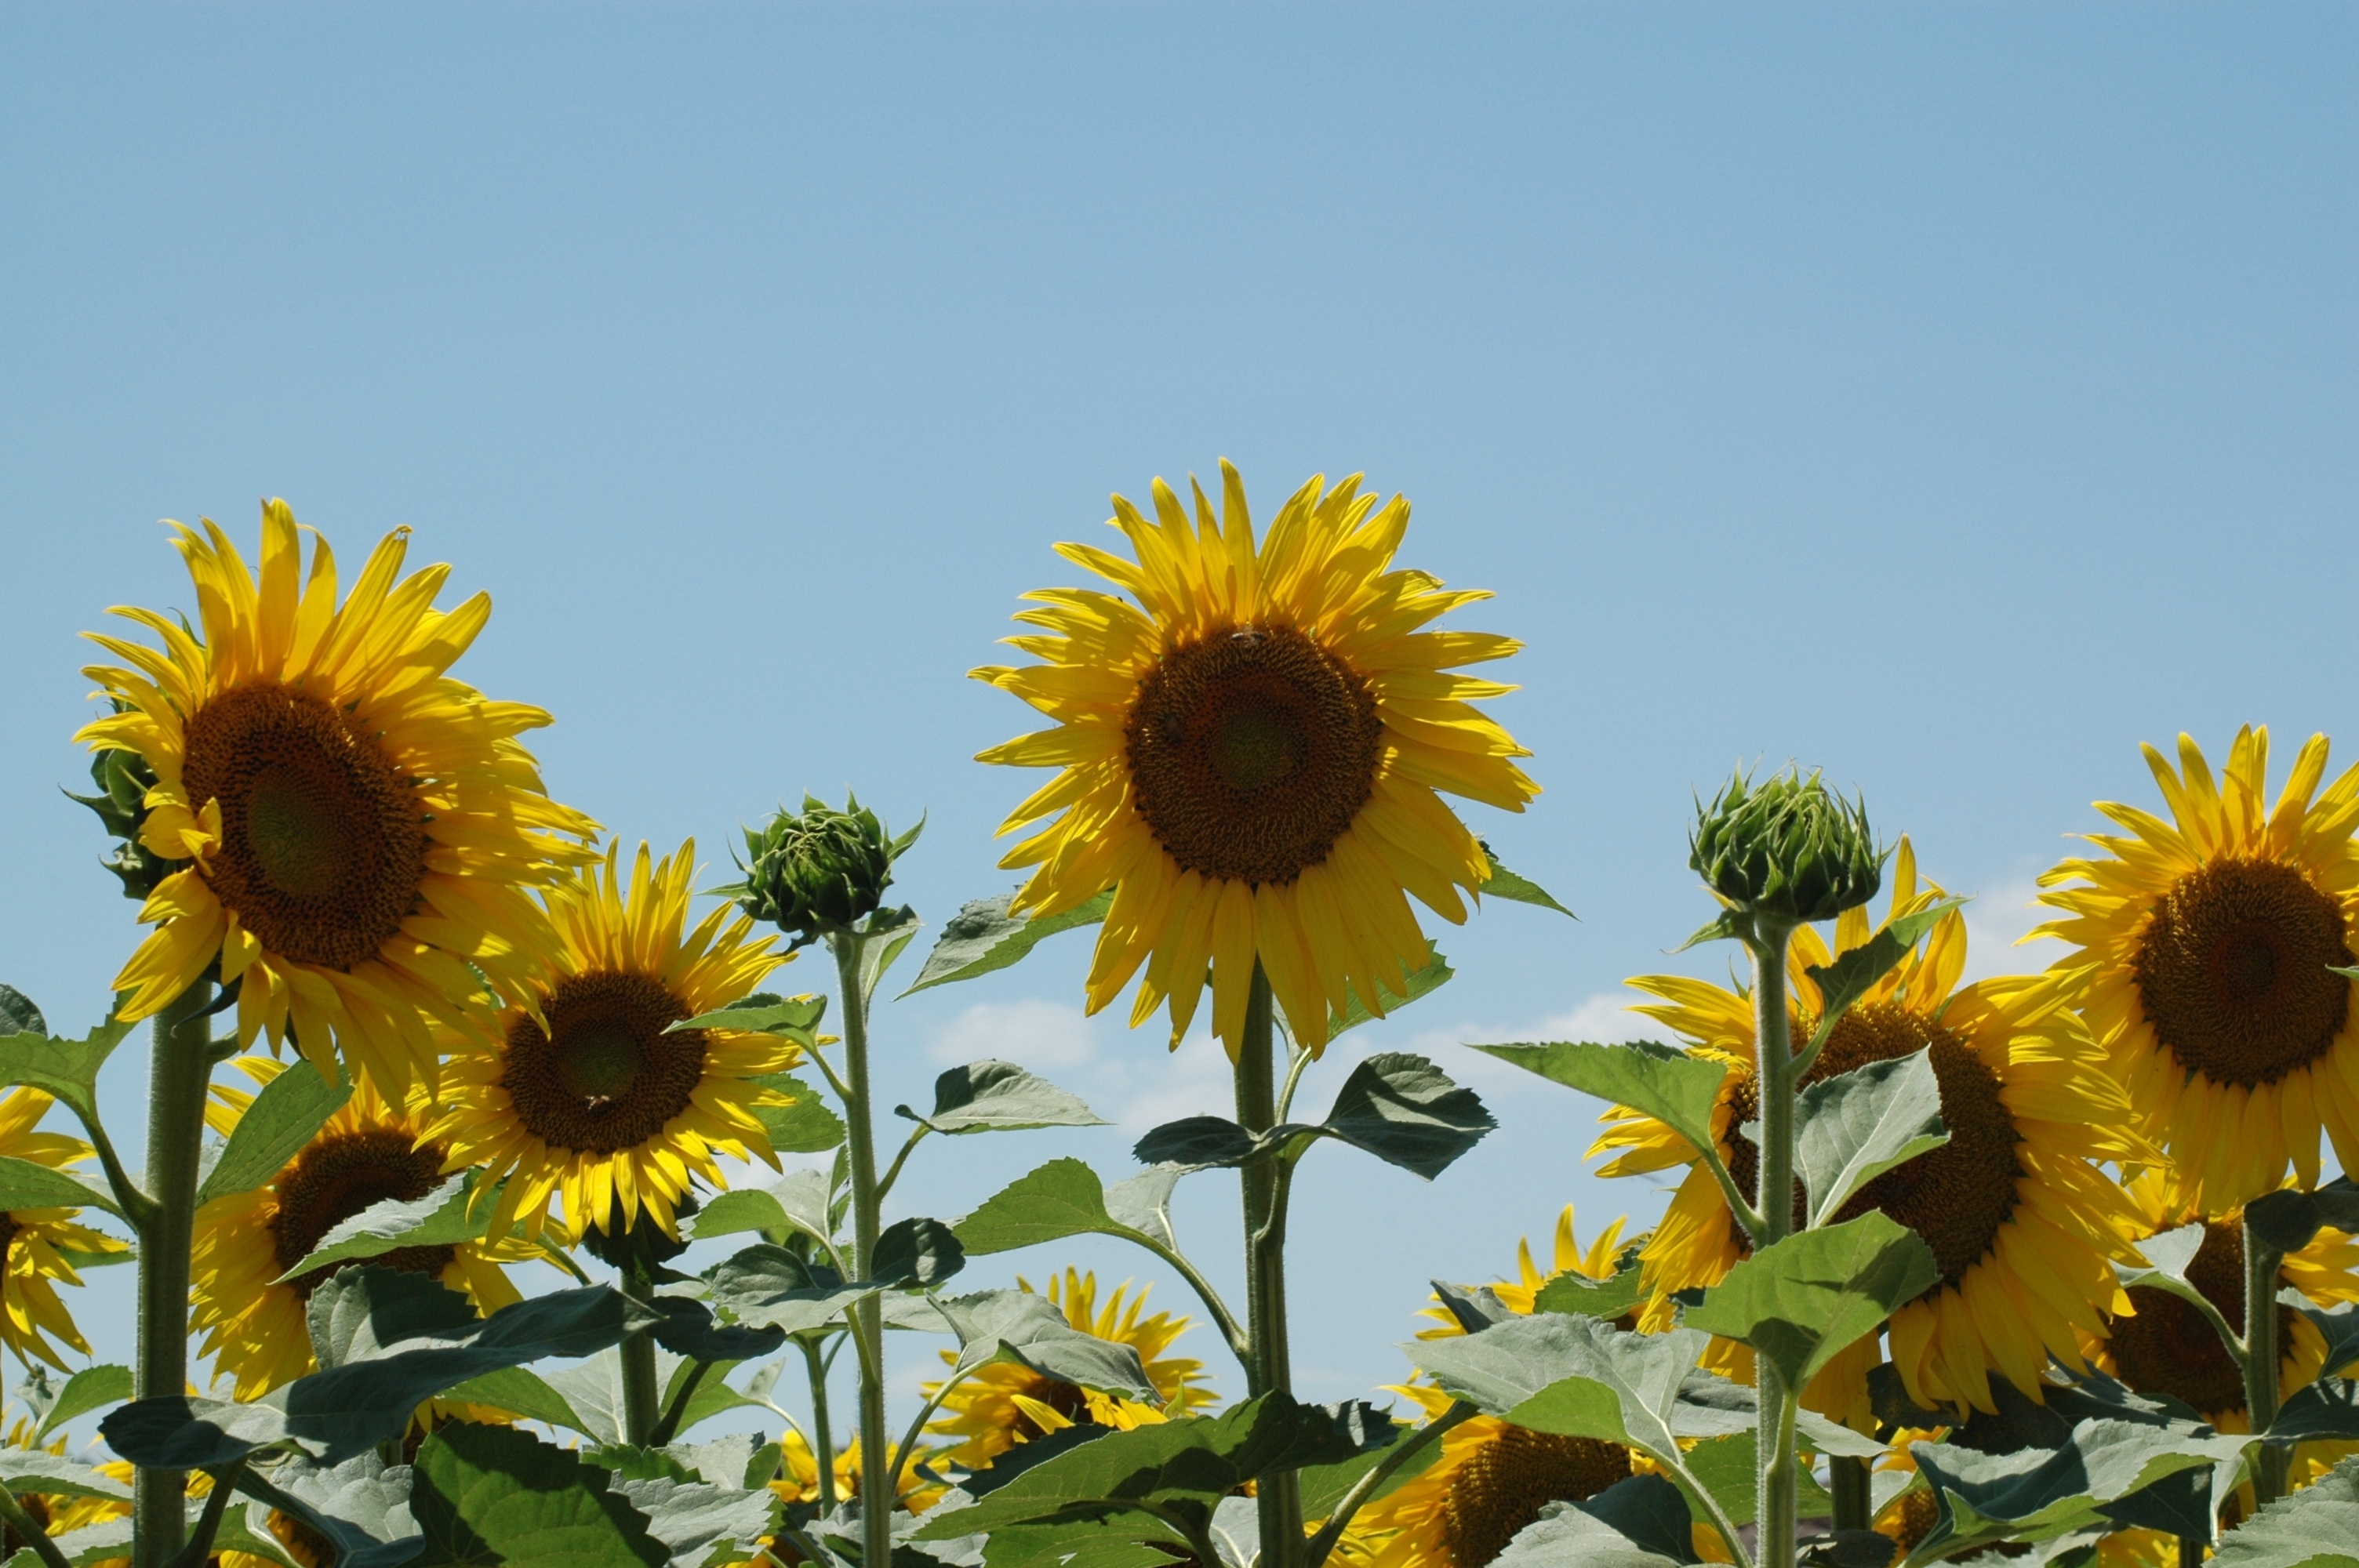
plant, field, flower, botany, yellow, flora, sunflower, sunflowers, vegetarian food, campaign, flowering plant, daisy family, asterales, sunflower seed, land plant